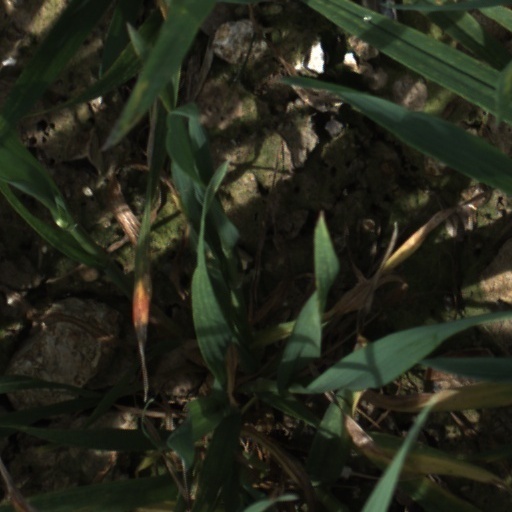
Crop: wheat